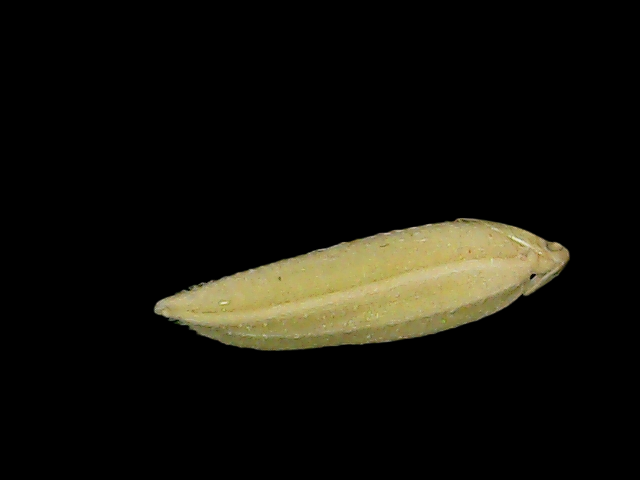
Rice variety: Bd85